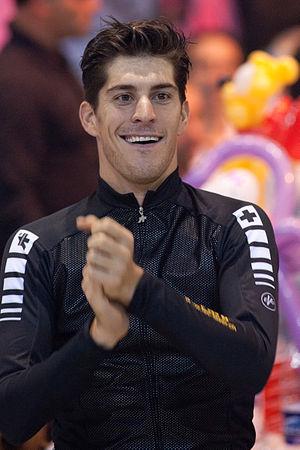
Franco Marvulli aux Six jours de Grenoble
Franco Marvulli est un coureur cycliste suisse des années 2000-2010. Spécialiste de la piste, il est double champion du monde du scratch et de l'américaine avec Bruno Risi. Entre 2005 et 2010, il participe aux épreuves de Six jours avec ce dernier. Leur duo a notamment dominé la saison 2007-2008, avec 12 podiums dont 8 victoires en 13 épreuves.